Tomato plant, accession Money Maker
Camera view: vertical (180 deg); turntable rotation: 240 degrees
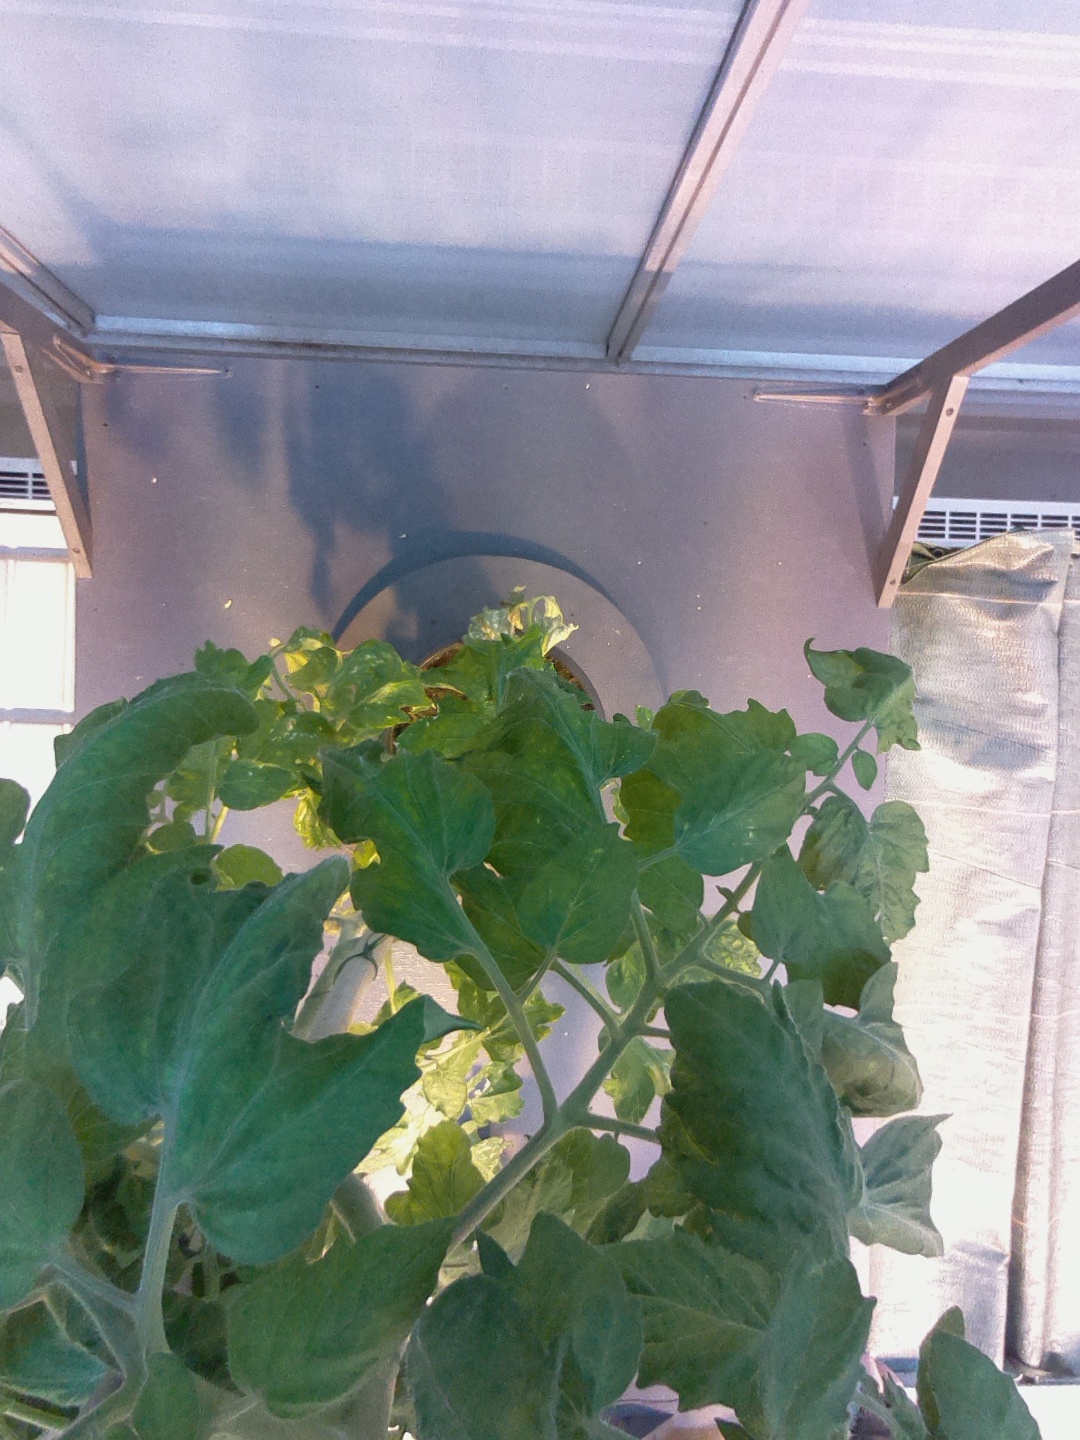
BBCH growth stage 67: Full flowering, 70%-80% of flowers open, more petals falling